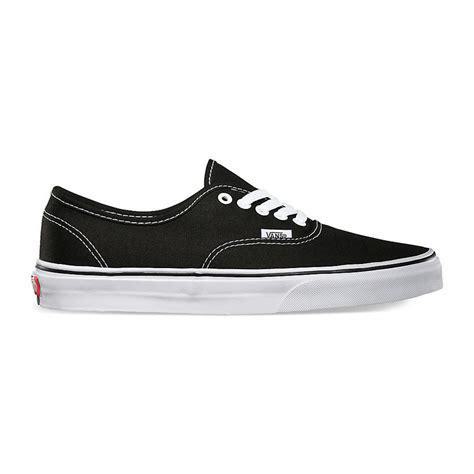
Brand: Vans
Model: Authentic Skate